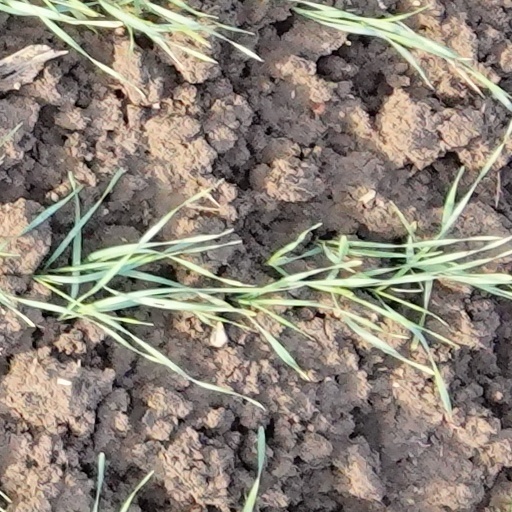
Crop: wheat